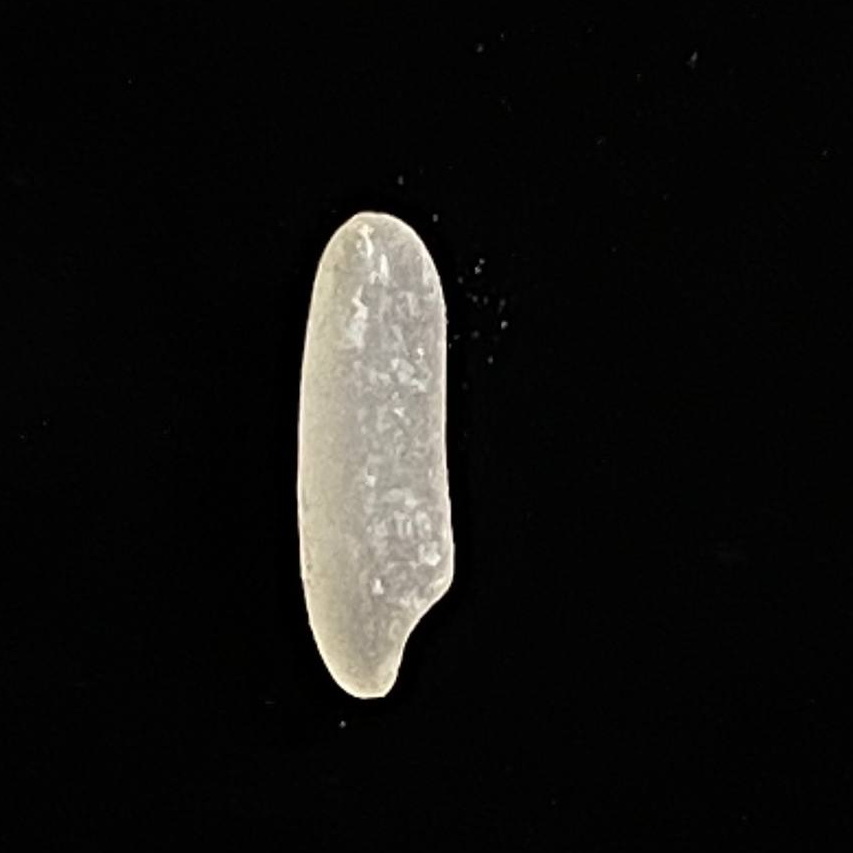
Rice variety: BR28